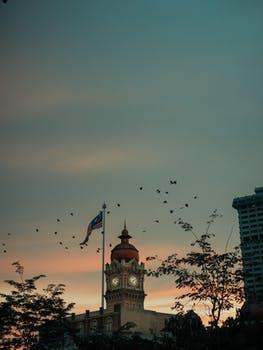
Label: Watermark